Taipei Guest House

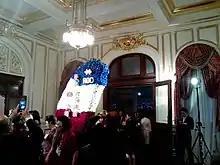
Building interior

The Taipei Guest House is the historical building located at 1 Ketagalan Boulevard, Bo'ai Special Zone, Zhongzheng District, Taipei, Taiwan. It is owned by the Government of the Republic of China and used as a state guest house for receiving state guests or celebration activities.